Joseph Lemuel Chester

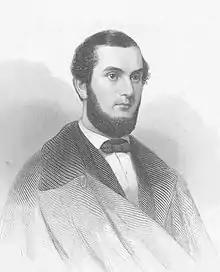

Joseph Lemuel Chester (1821–1882) was an American genealogist, poet and editor. He is known for his genealogical research on many prominent American families.